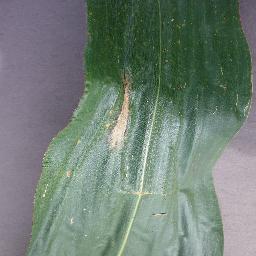
Label: Corn___Northern_Leaf_Blight